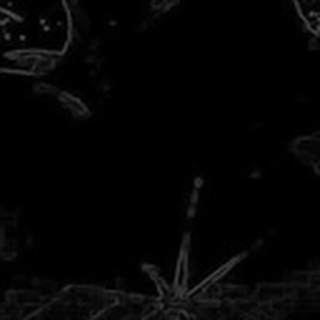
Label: healthy_cotton